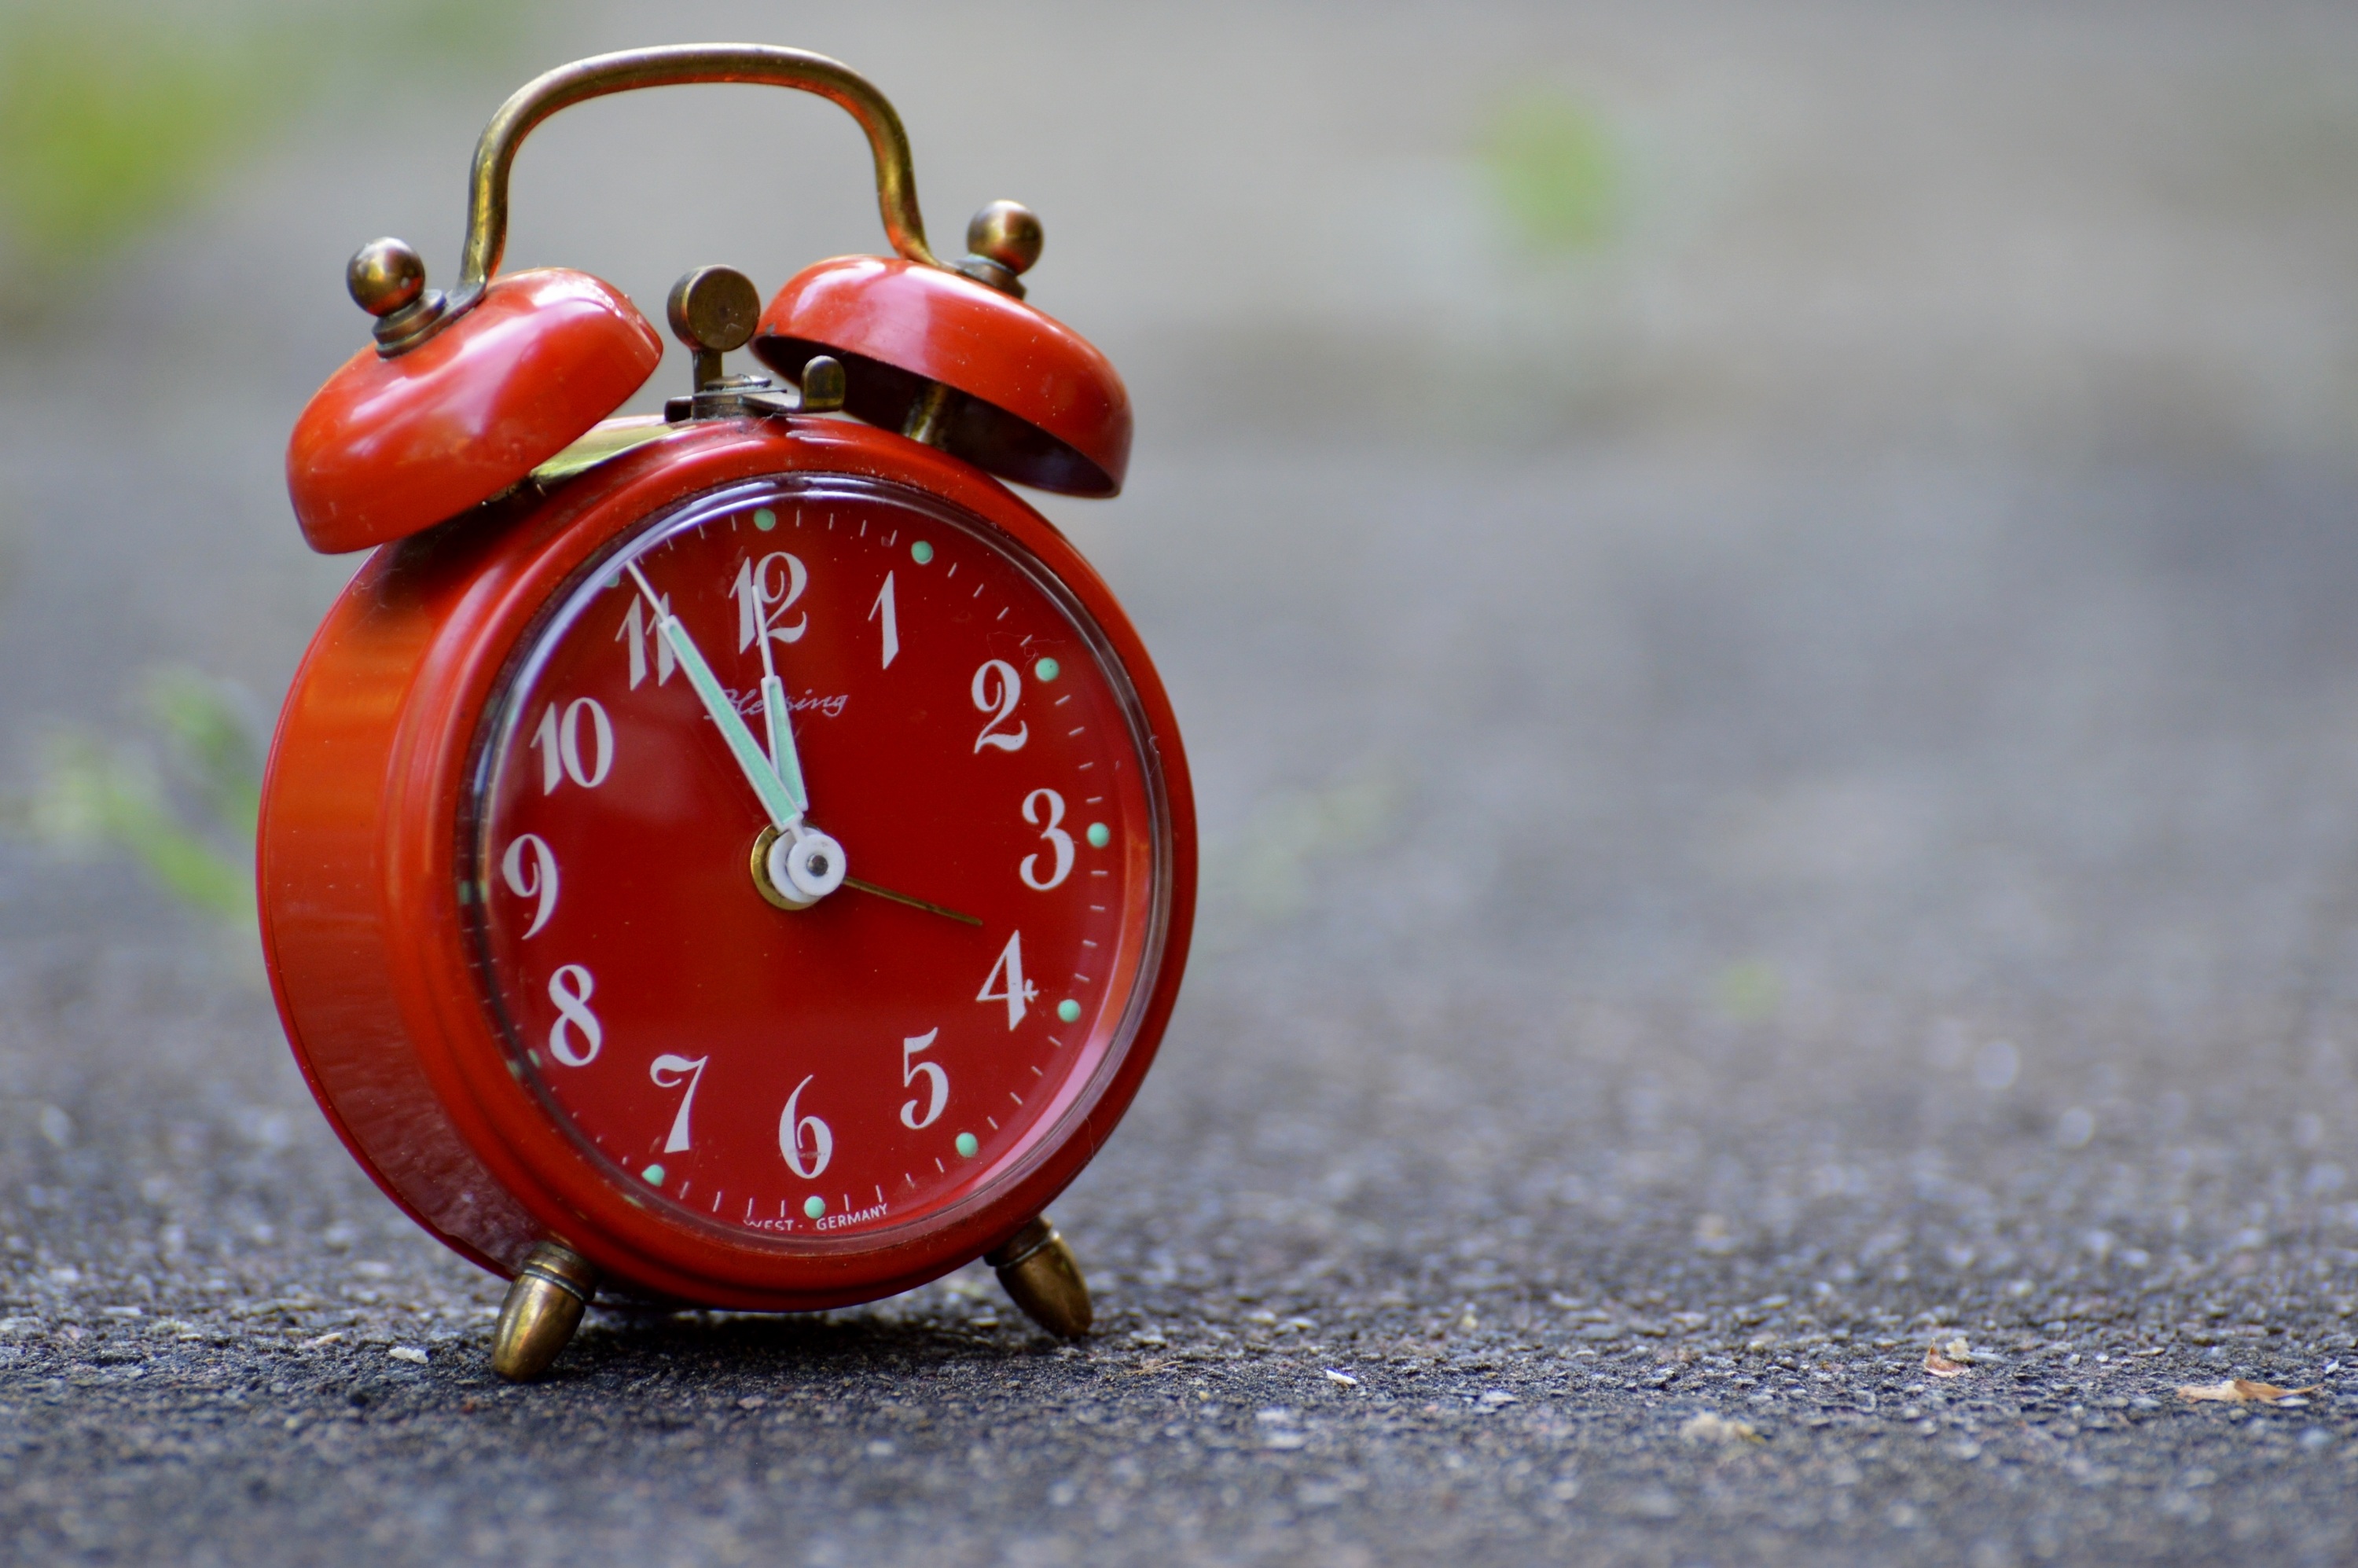
hand, clock, time, alarm clock, red, dial, disaster, hours, pointer, time indicating, time of, the eleventh hour, ring the bell, home accessories